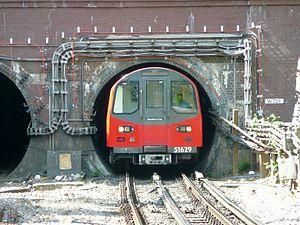
Le gabarit ferroviaire désigne le contour transversal d'un véhicule ferroviaire. Ce contour, qui fait l'objet d'une normalisation précise, doit s'inscrire dans le gabarit des obstacles, qui est le contour qui doit être maintenu libre dans les installations ferroviaires. Le chemin de fer étant un mode guidé, les véhicules ne peuvent pas dévier de leur voie pour éviter tout obstacle imprévu, d'où l'importance de la notion de gabarit. L'harmonisation des gabarits est nécessaire pour permettre l'interopérabilité des réseaux ferroviaires.
L’effet piston fait référence au déplacement forcé d'air dans un tunnel ou un puits, à cause d'une masse en mouvement. C'est un phénomène à prendre en compte lors de la mise au point de toutes sortes de structures.
Le transport ferroviaire en Europe souffre de la concurrence de l'avion pour le trafic passager, et de la route pour le fret. C'est en Europe qu'ont été construites les premières voies ferrées.
L'histoire du métro de Londres a commencé au XIXᵉ siècle avec la construction du Metropolitan Railway, le premier chemin de fer souterrain du monde. Le Metropolitan Railway, qui a ouvert en 1863 à l' aide des chariots en bois éclairés au gaz tractés par des locomotives à vapeur, a travaillé avec le chemin de fer du District Railway pour compléter la Circle line de Londres en 1884. Les deux chemins de fer élargis, la région métropolitaine étendant éventuellement aussi loin que Verney Junction dans Buckinghamshire, plus 50 milles de Baker Street et du centre de Londres. La première ligne de métro en profondeur, la City and South London Railway, a été inaugurée en 1890 avec des trains électriques. Viennent ensuite le Waterloo & City Railway en 1898, le Central London Railway en 1900 et le Great Northern and City Railway en 1904. La Underground Electric Railways Company of London est créée en 1902 pour financer l'électrification du District Railway.